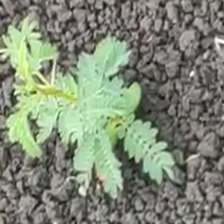
Weed species: Dwarf_cassia_(Chamaecrista pumila)